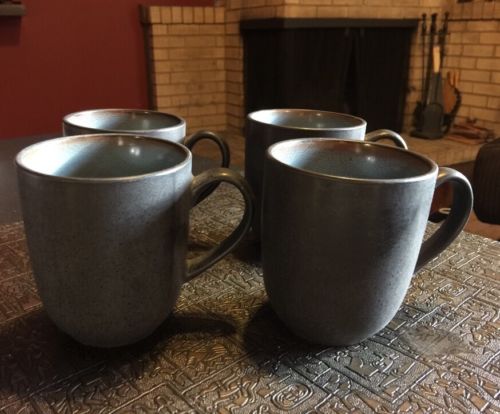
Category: mug